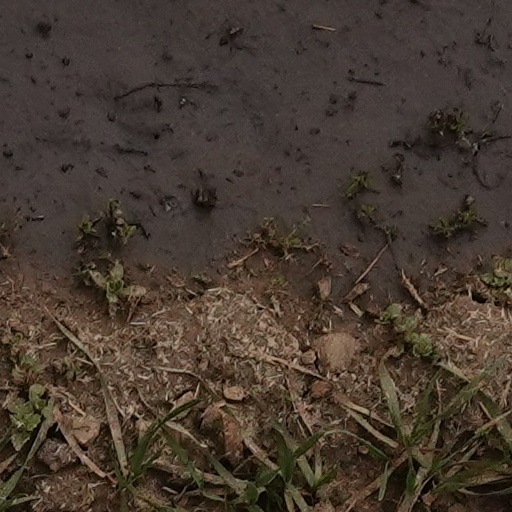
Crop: wheat